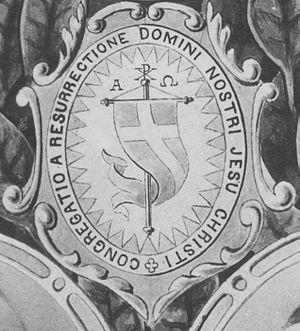
La congrégation de la Résurrection de Notre-Seigneur Jésus-Christ forment une congrégation cléricale de droit pontifical fondé le 17 février 1836 à Paris.